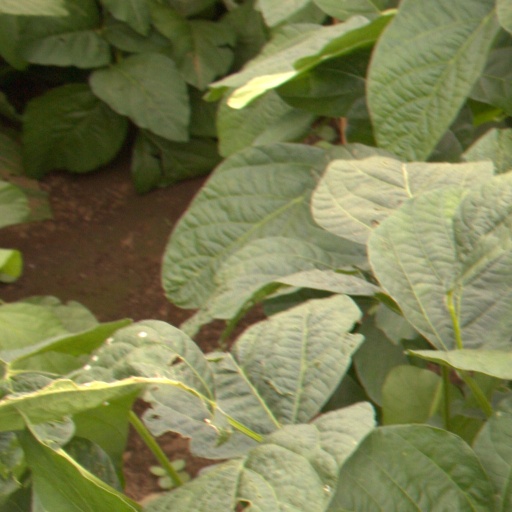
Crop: soybean